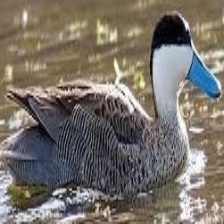
Species: PUNA TEAL
Scientific name: ANAS PUNA
ImageNet parent category: drake